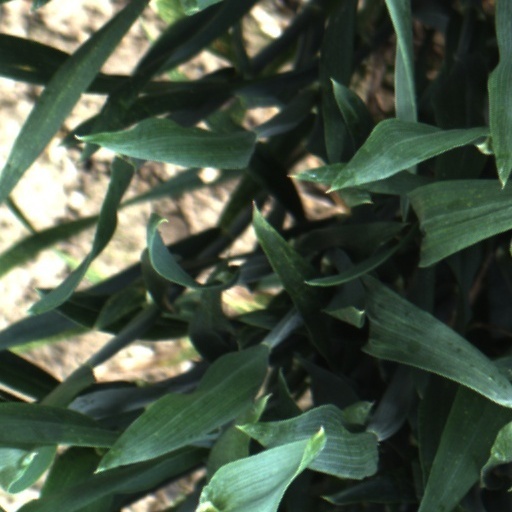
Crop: wheat